Ivan Fomin

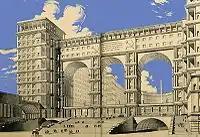
Narkomtiazhprom contest entry, 1934

"Novy Peterburg" (Goloday Island development) was a huge Palladian fantasy. In 1911 a British investment company led by Riccardo Gualino, launched a development project on a 1 square kilometer lot in the western Goloday Island, awarding general planning to Fomin. Building design was split between Fomin and Fyodor Lidval. Fomin wanted to recreate the monumental imperial classics in a middle class community. Only a fraction of his plan materialized before World War I. One building, a school on Kakhovsky Street, stands today.